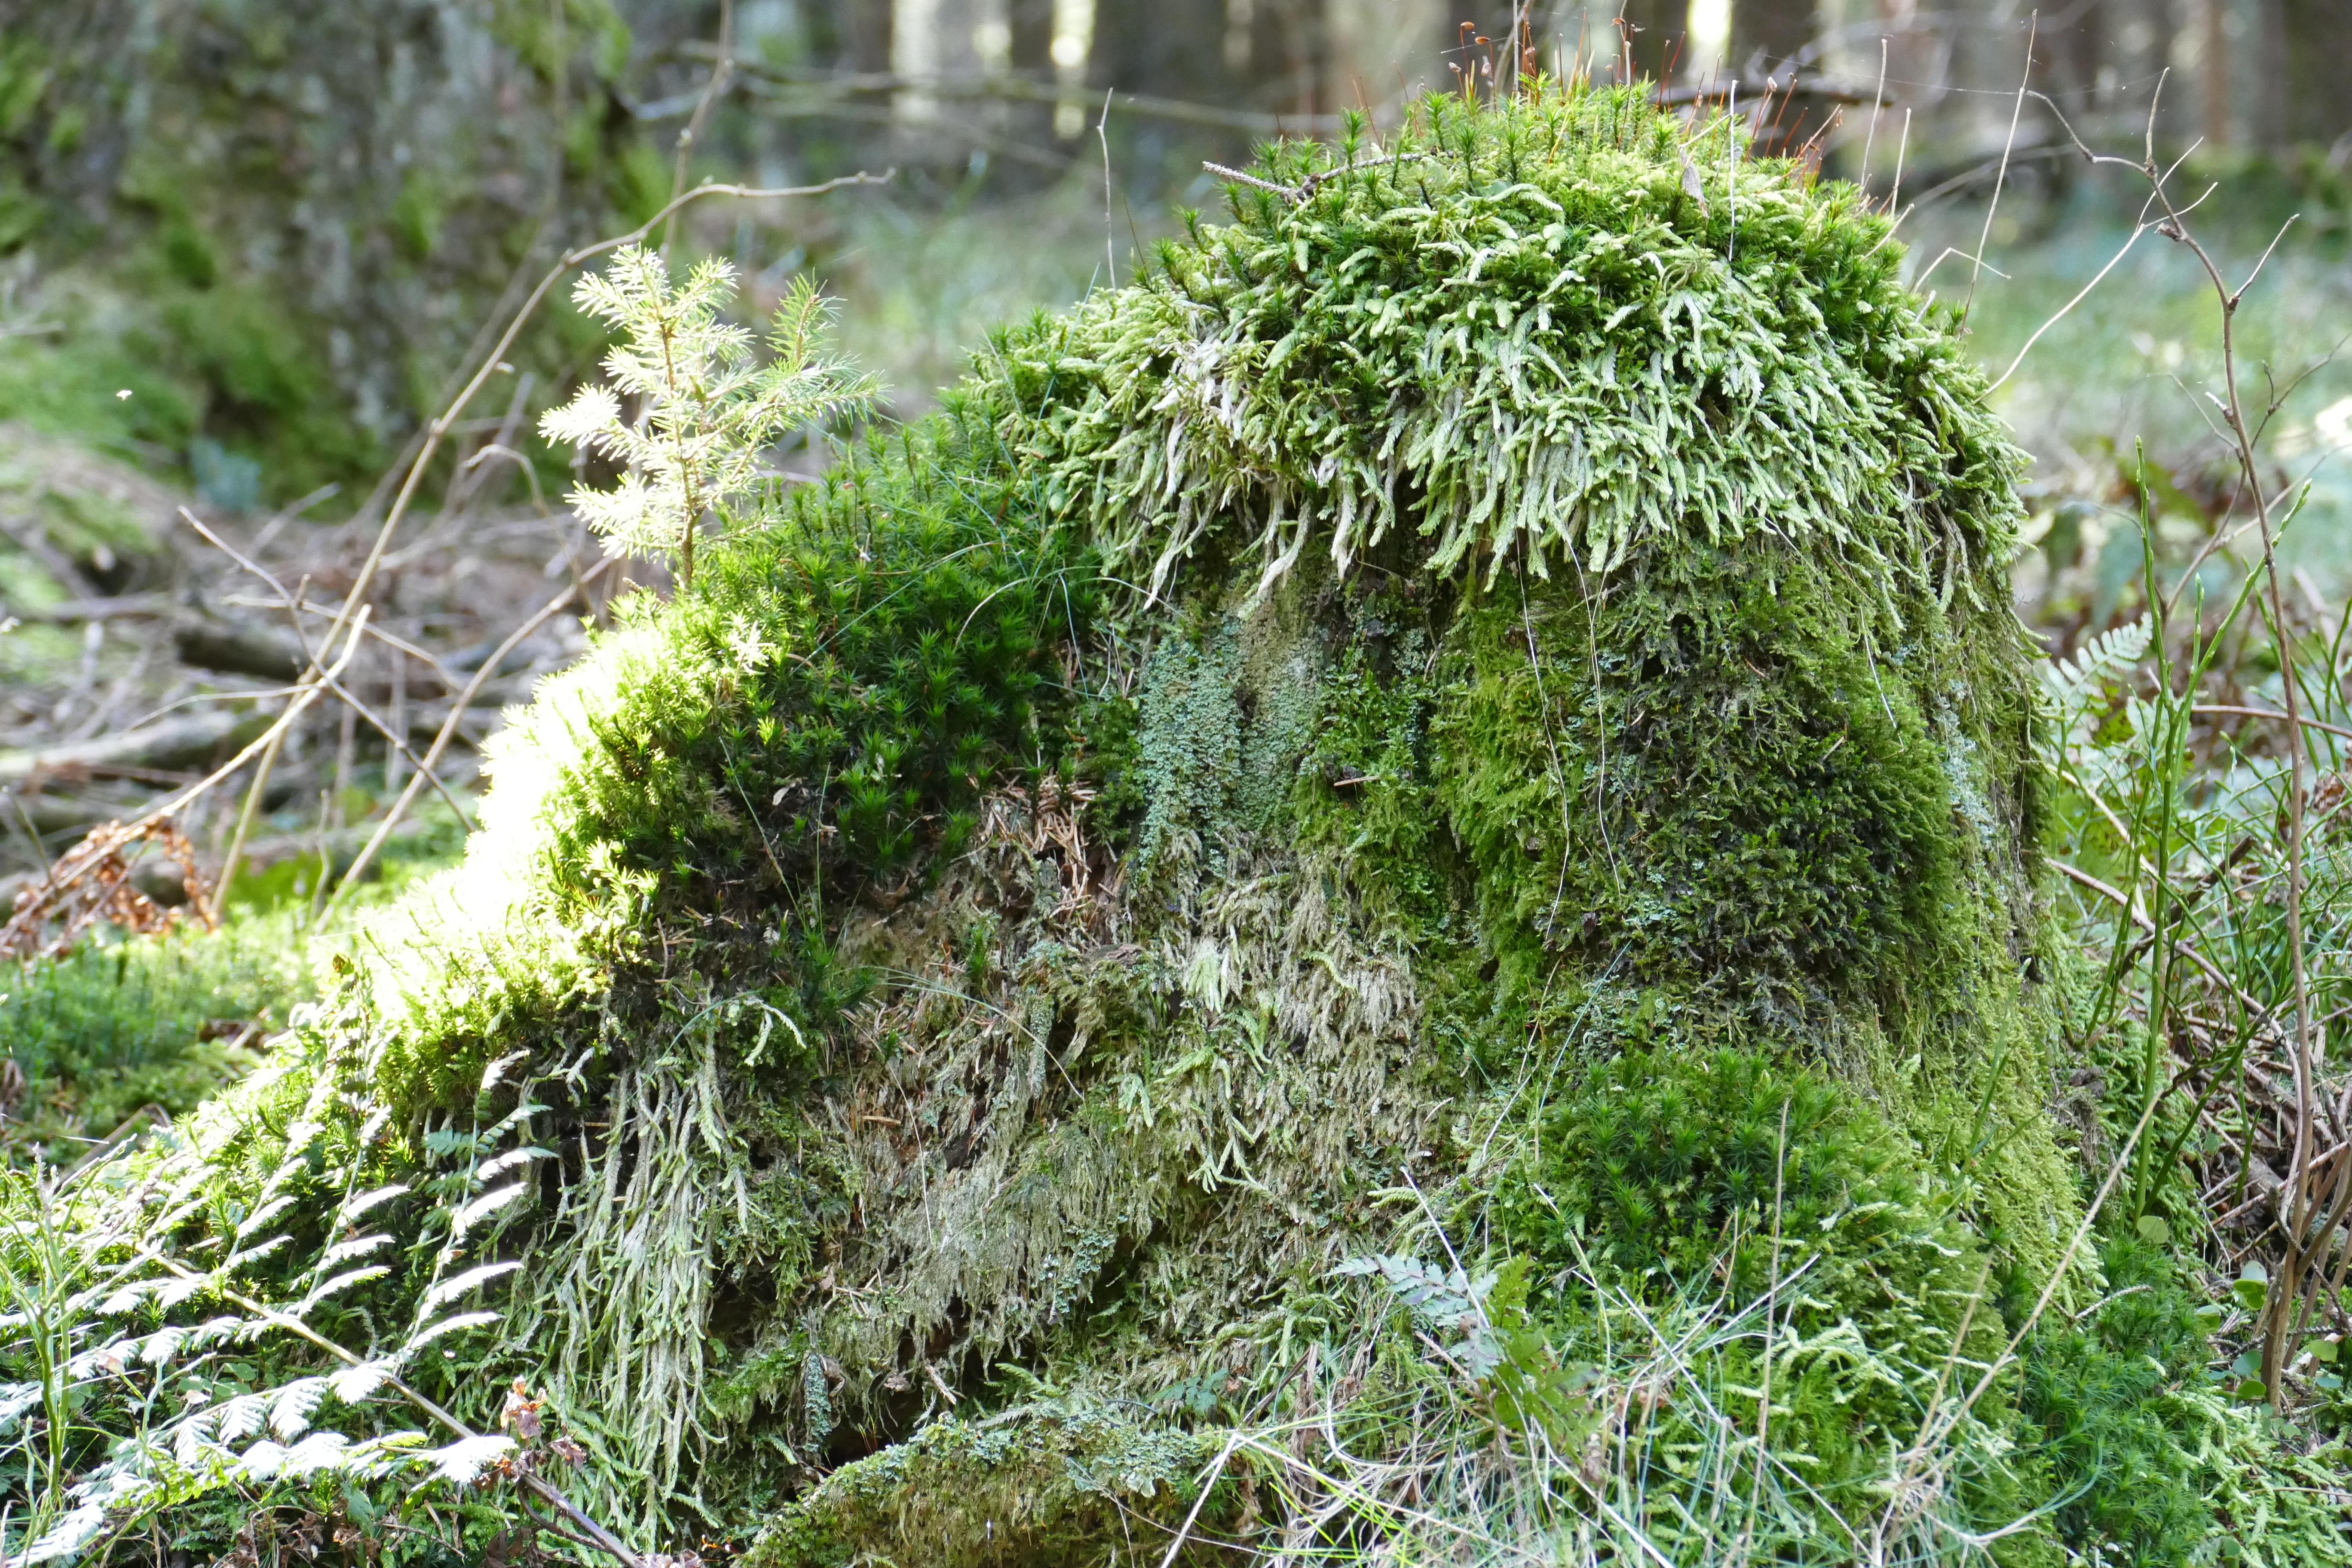
tree, forest, plant, flower, moss, idyllic, spring, romantic, botany, flora, seedling, spruce, vegetation, shrub, rainforest, woodland, tree stump, flowering plant, woody plant, land plant, non vascular land plant